Louise Sorel

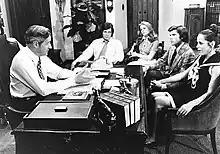
From left: Arthur Hill, Michael Witney, Sharon Gless, John Davidson and Sorel on ABC's "Owen Marshall, Counselor at Law" (1972)

She made other guest appearances on such programs as "Bonanza" (as Marie in the episode "The Strange One", 1965), "Daniel Boone", "The Virginian", "Night Gallery", "Route 66", "The Big Valley", "The Fugitive", "Search" (as Magda Reiner, in "Live Men Tell Tales"), "Vega$", "Hart to Hart", "Medical Center", "Charlie's Angels", "The Incredible Hulk", "Hawaii Five-O", "The Eddie Capra Mysteries", "Knots Landing", and "Sabrina the Teenage Witch", among others. She had a principal role on "The Don Rickles Show".